American Basketball Association (2000–present)

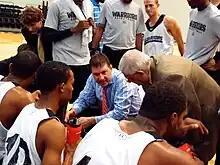
Chris Beard coaching the South Carolina Warriors, who finished their 2011–12 regular season undefeated.

The league resumed play with seven teams for the 2003–04 season. The returning Kansas City Knights were joined by the Fresno Heatwave, Jersey Squires, Las Vegas Rattlers, Juárez Gallos de Pelea, Long Beach Jam and Tijuana Dragons. Dennis Rodman brought national attention to the league when he signed with the Long Beach Jam, leading them to an ABA title in their first season.